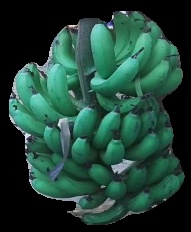
Variety: pachbale
Grade: grade3